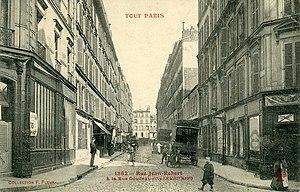
Paris, rue Jean-Robert
La rue Jean-Robert est une voie du 18ᵉ arrondissement de Paris, en France.